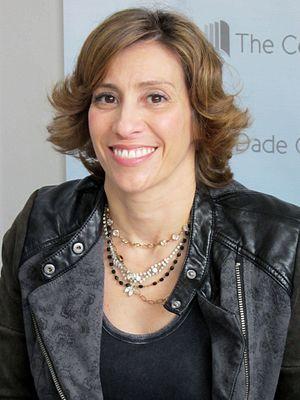
Kami Garcia, née le 25 mars 1972 à Washington, est une écrivaine américaine de fantasy et de science-fiction.